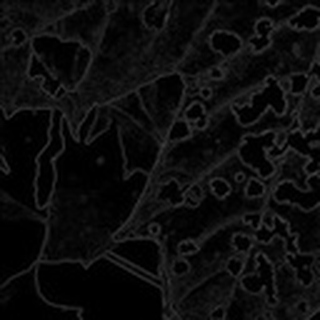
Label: cotton_powdery_mildew